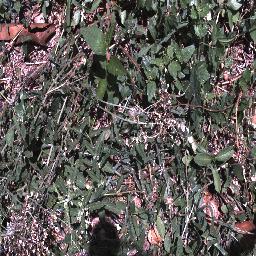
Label: negative